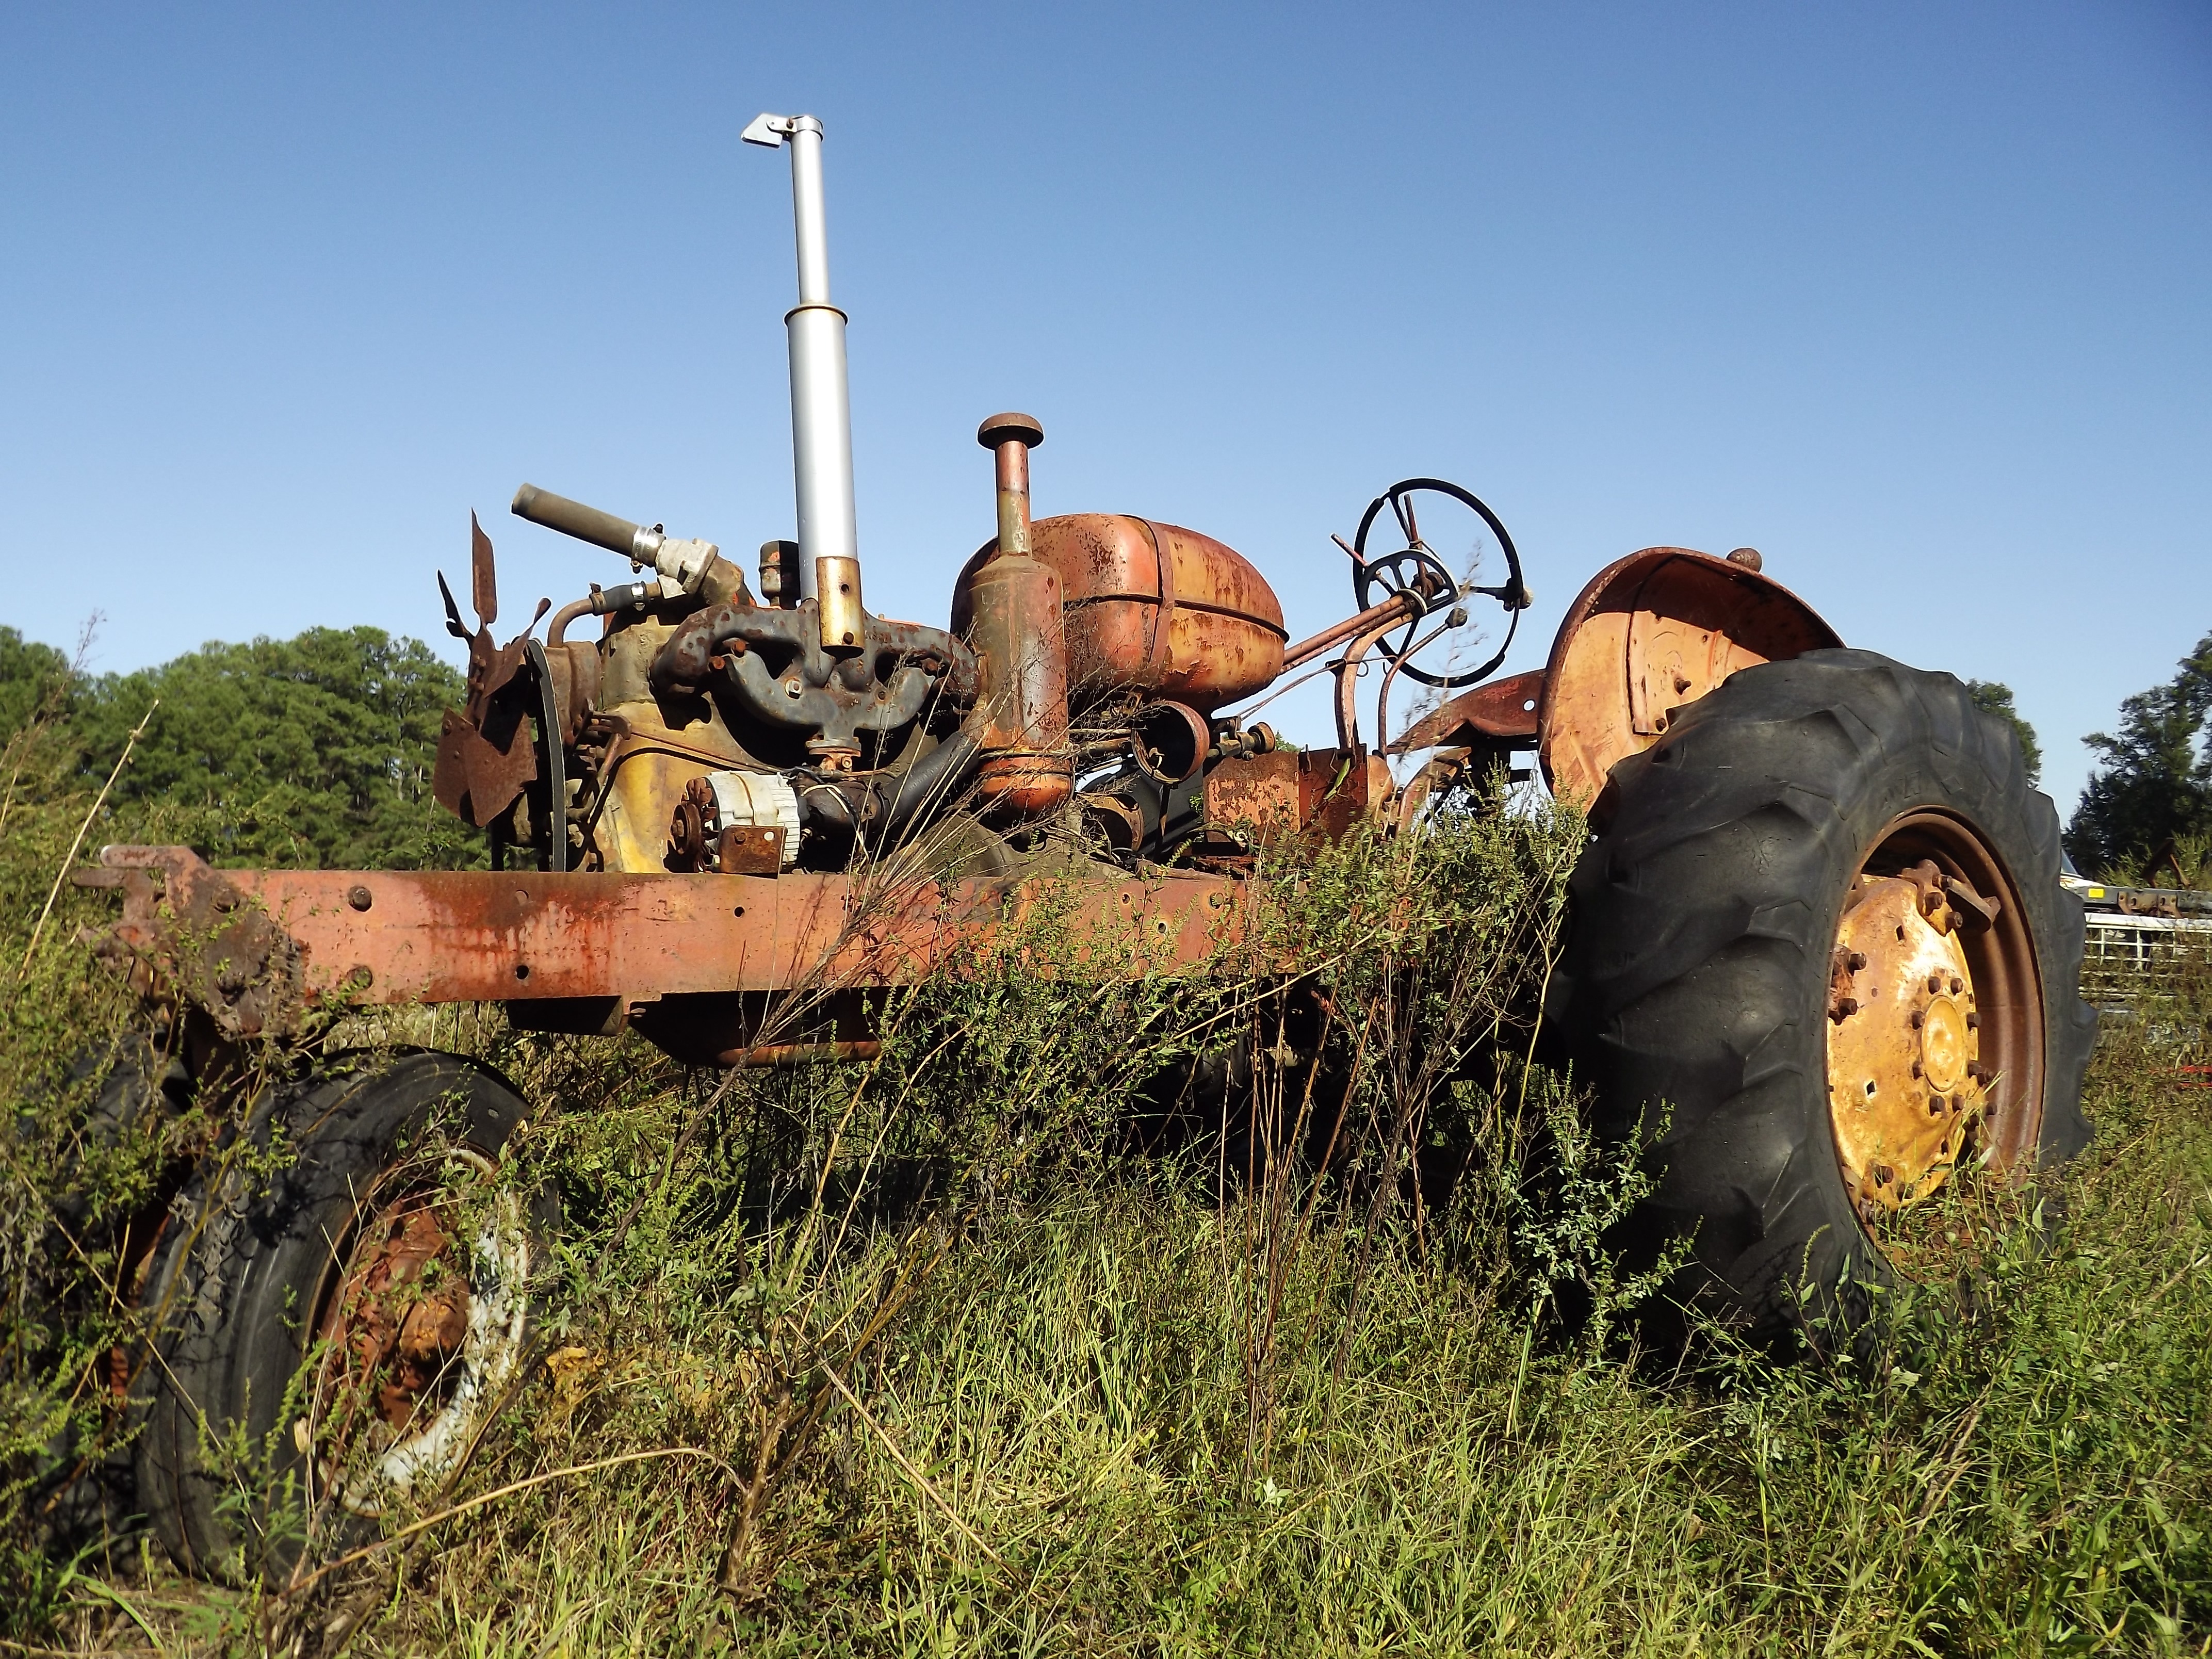
tractor, field, farm, vintage, antique, transport, vehicle, equipment, crop, soil, agriculture, cannon, tractors, granja, rural area, farm equipment, agricultural machinery, construction equipment, old tractor